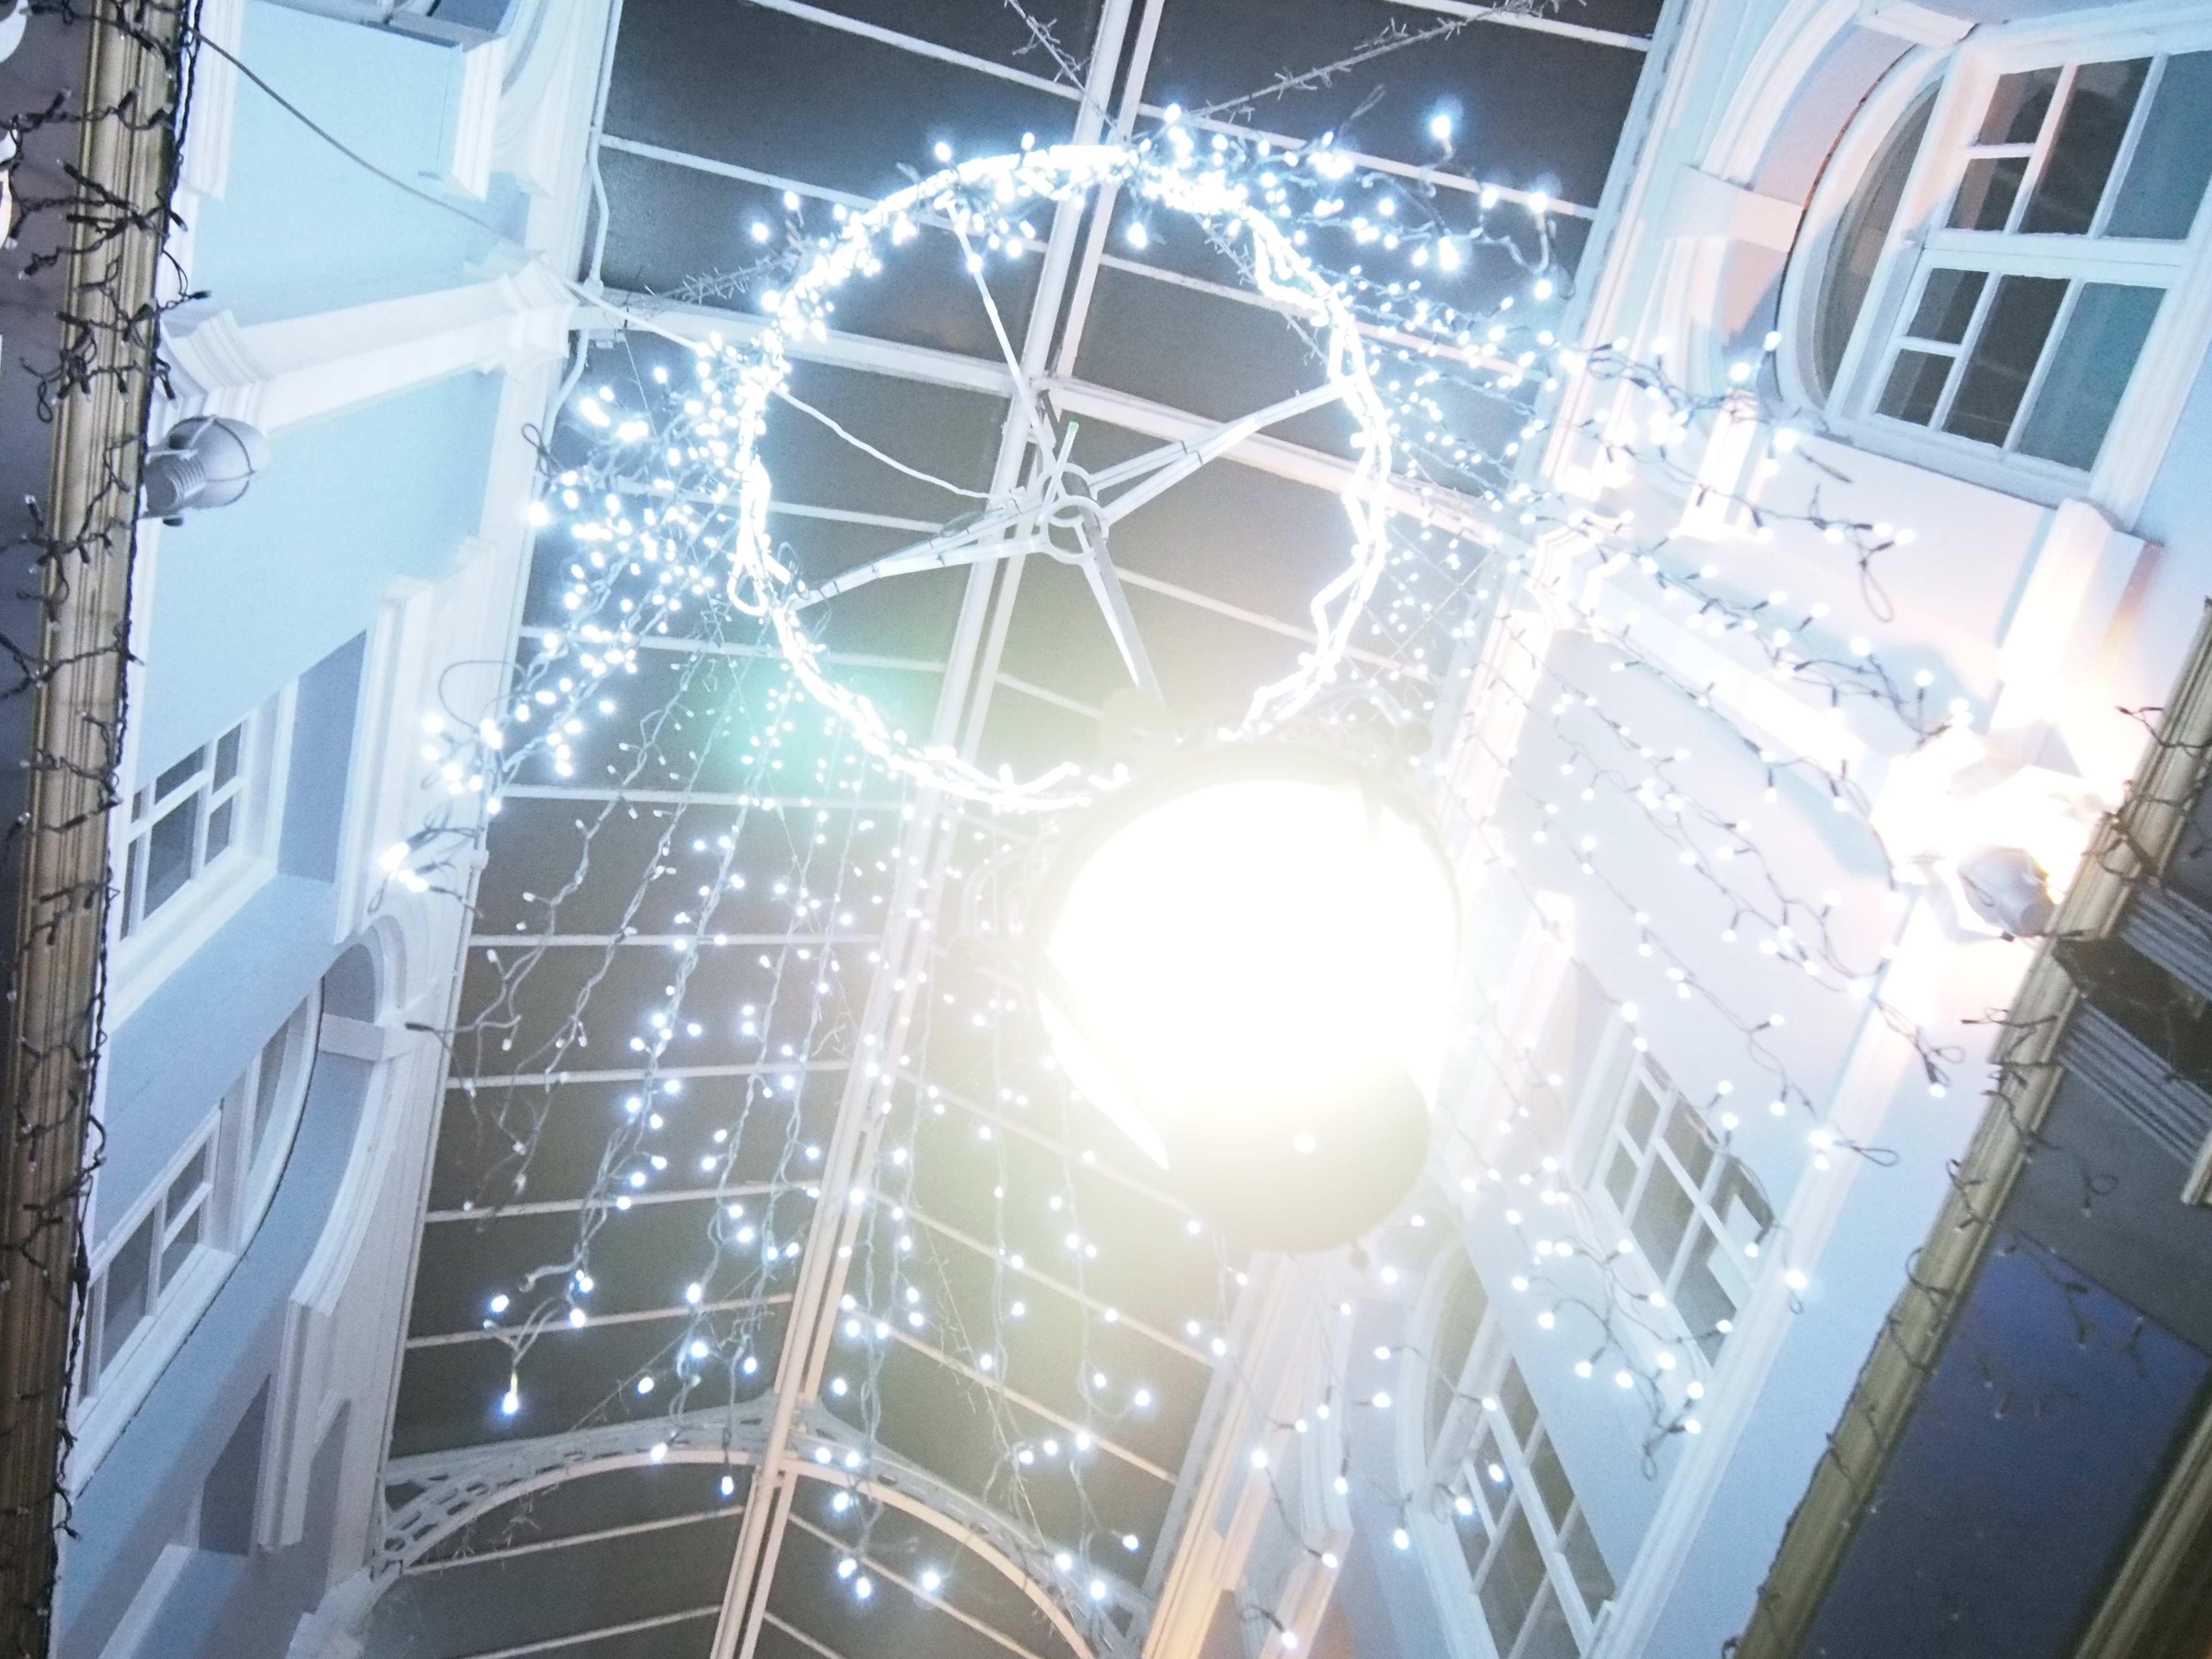
light, window, glass, space, blue, design